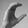
ASL letter: C